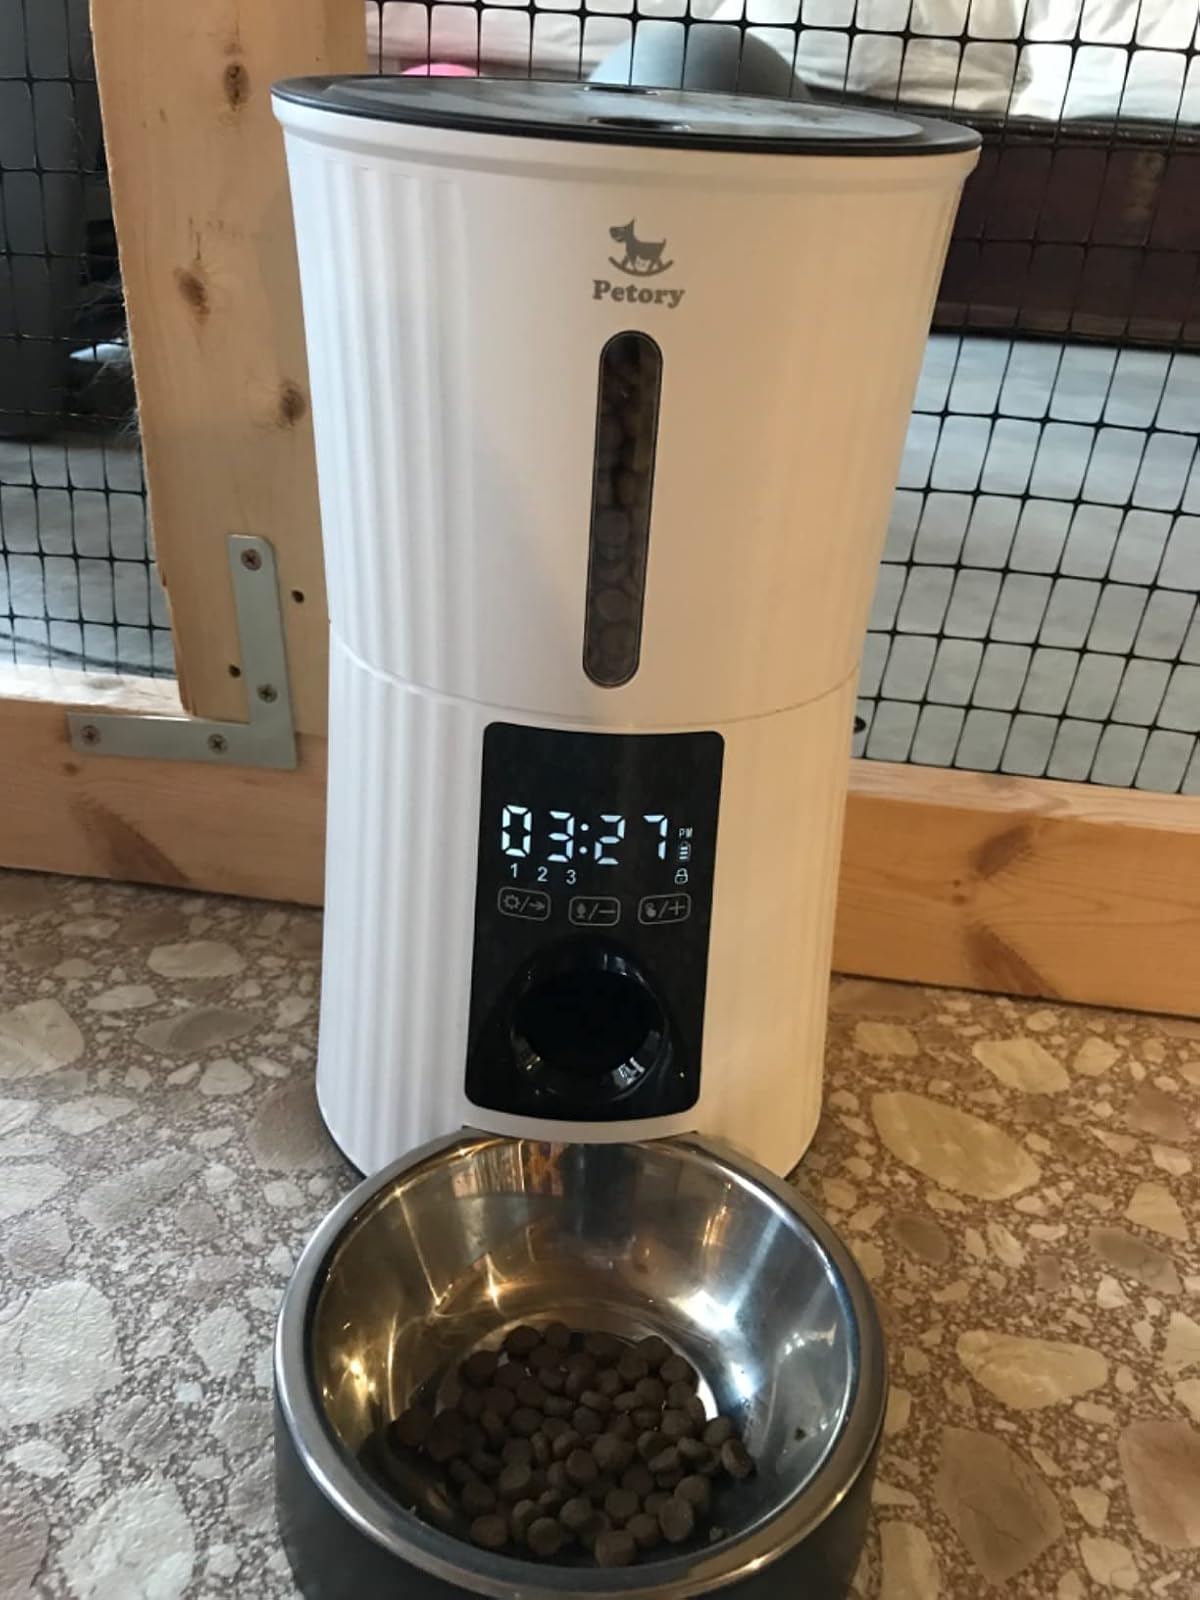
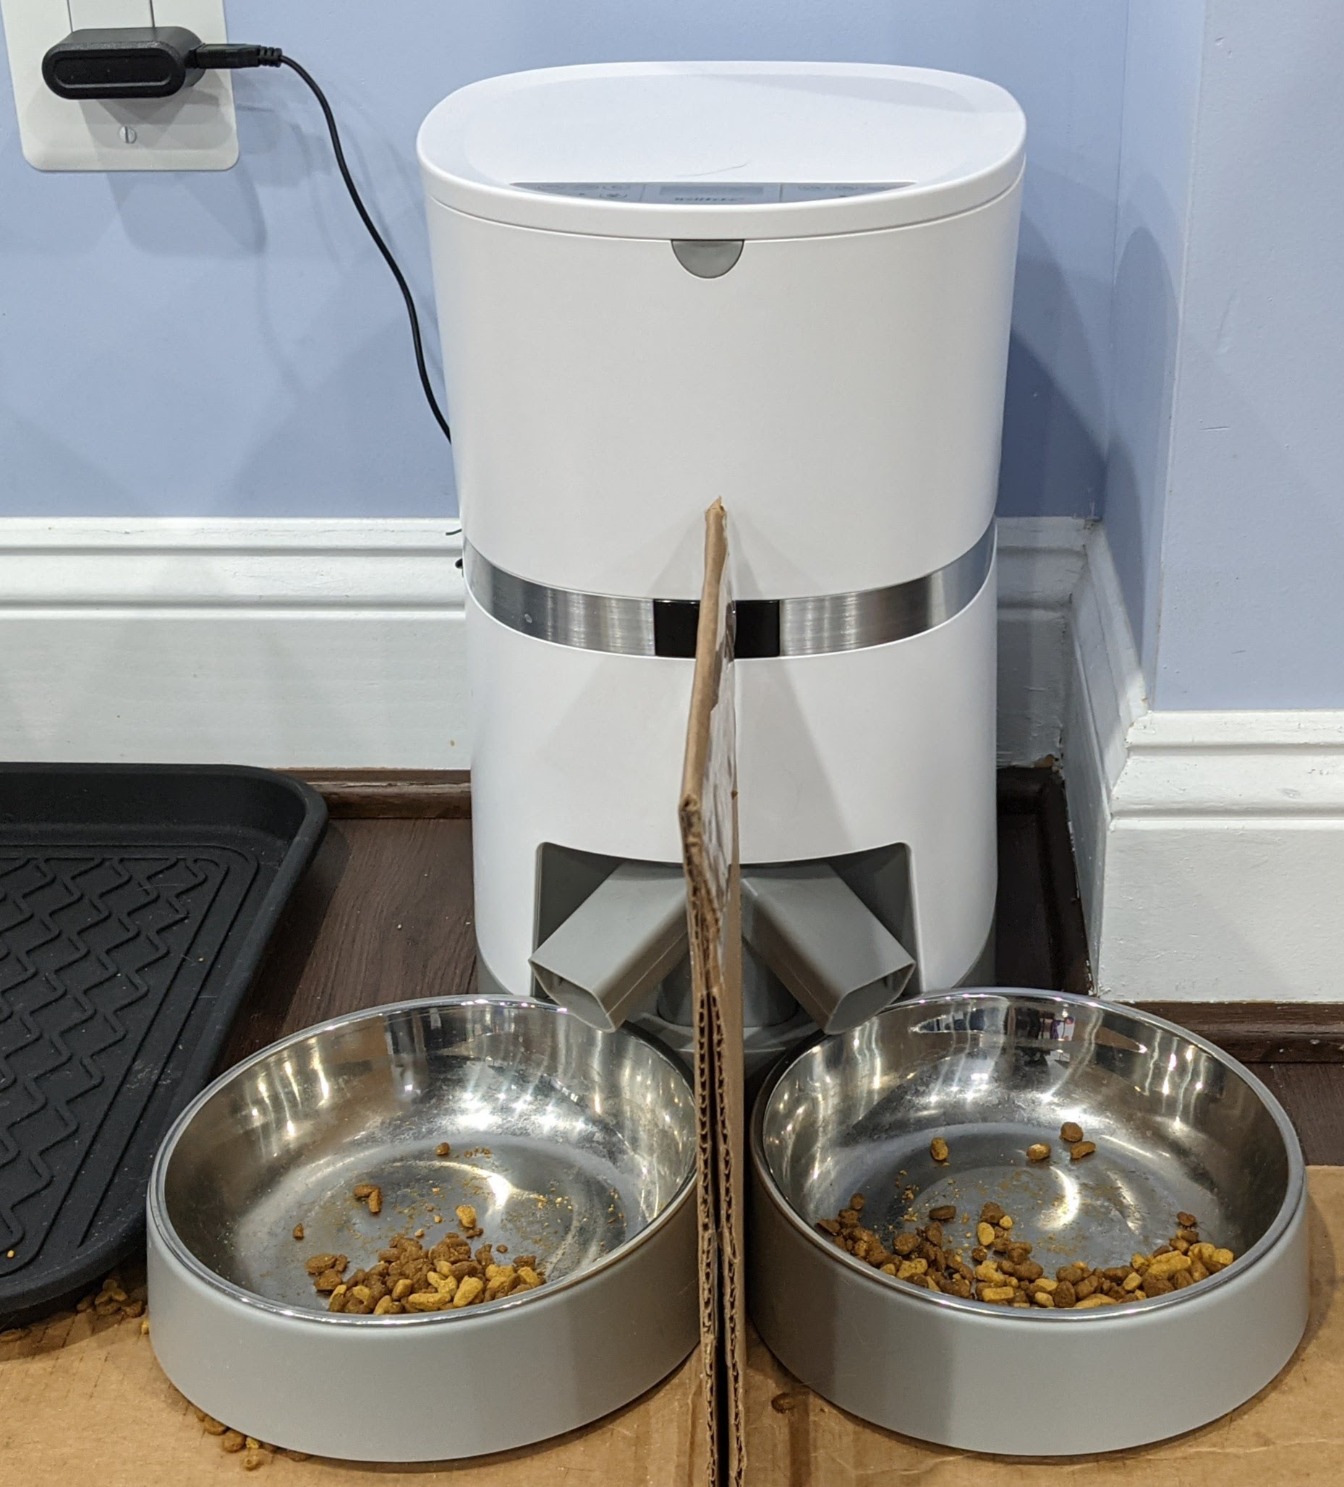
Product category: items_feeder
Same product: no